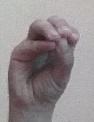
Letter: ha